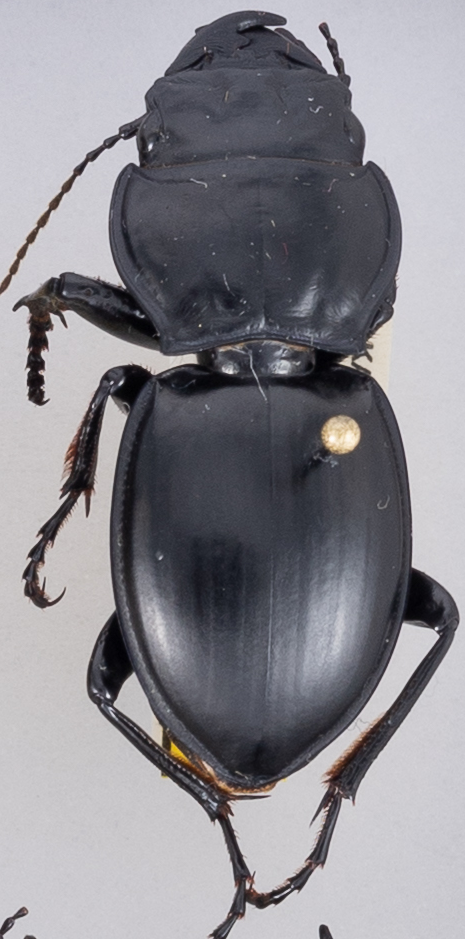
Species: Pasimachus californicus
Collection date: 2020-06-29
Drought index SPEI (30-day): -0.638
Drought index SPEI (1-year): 0.748
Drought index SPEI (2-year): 2.01